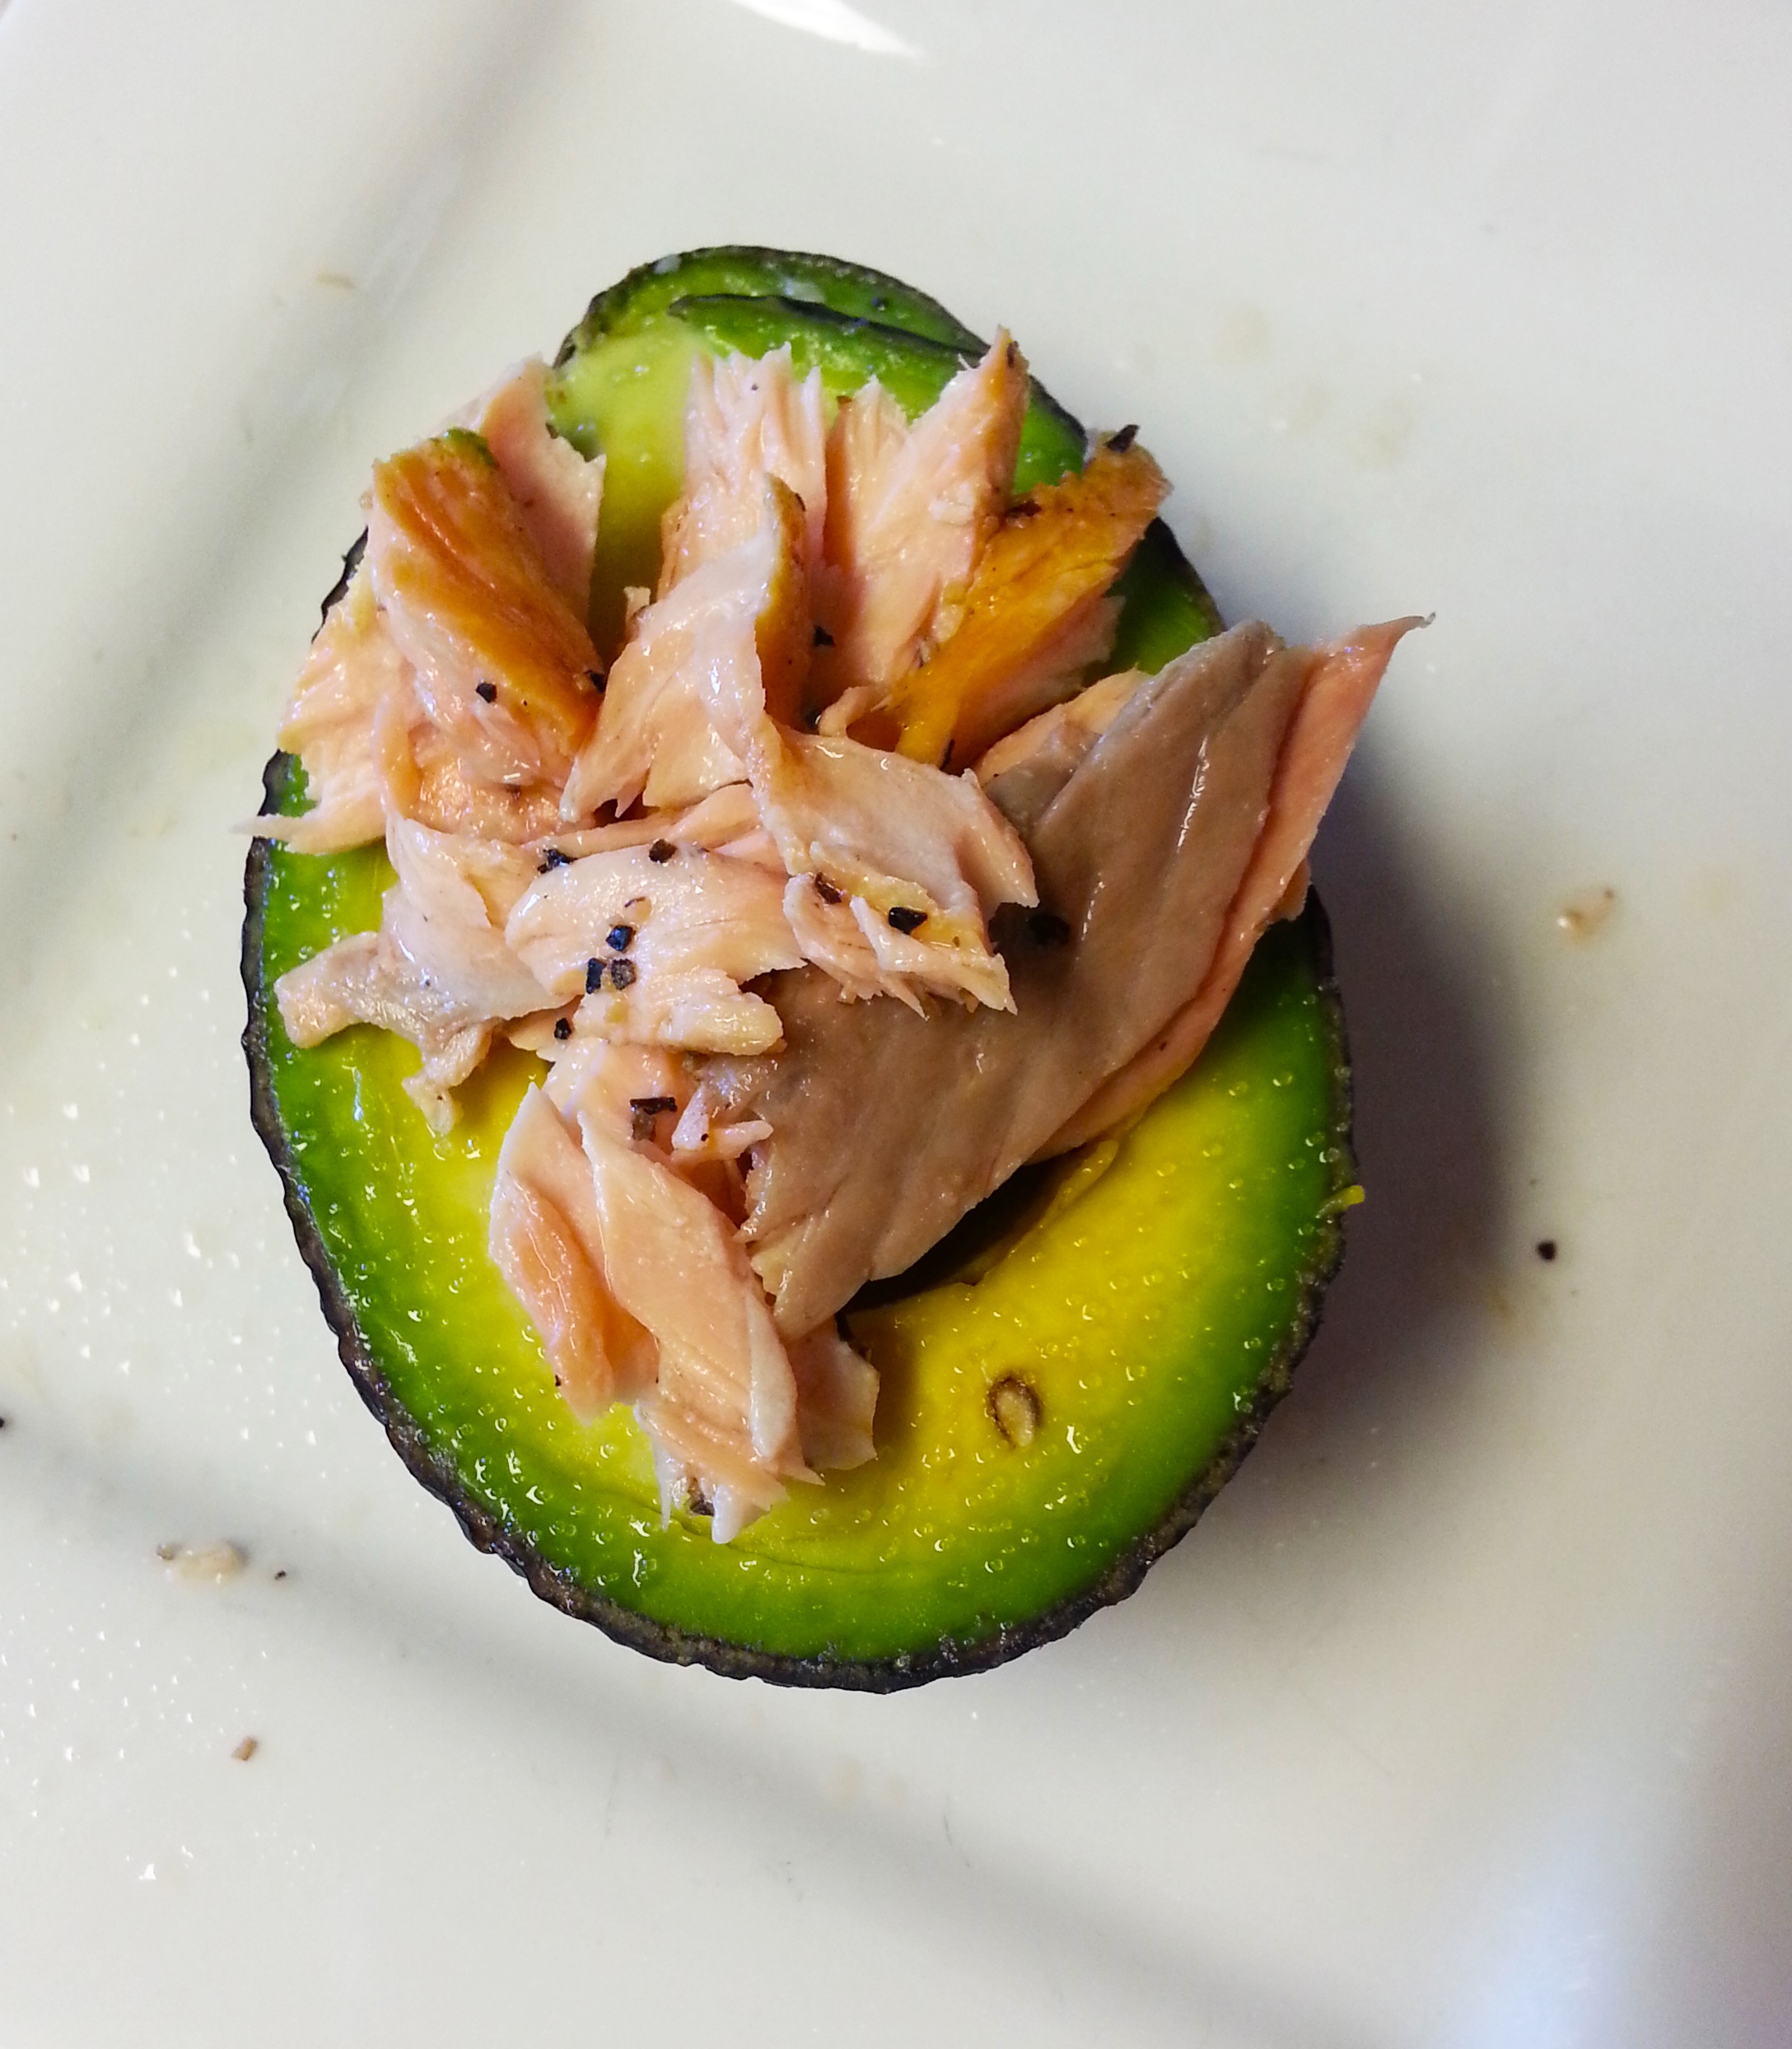
plant, fruit, dish, meal, food, produce, vegetable, seafood, fresh, fish, avocado, gourmet, healthy, snack, lunch, cuisine, freshness, eating, salmon, appetizer, flowering plant, land plant